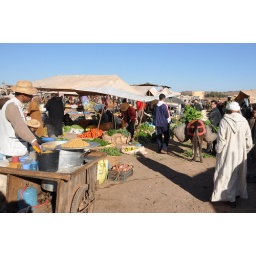
Sunday is market day in Demnate. Lots of fruit and veg, plus a fair amount of Chinese junk.